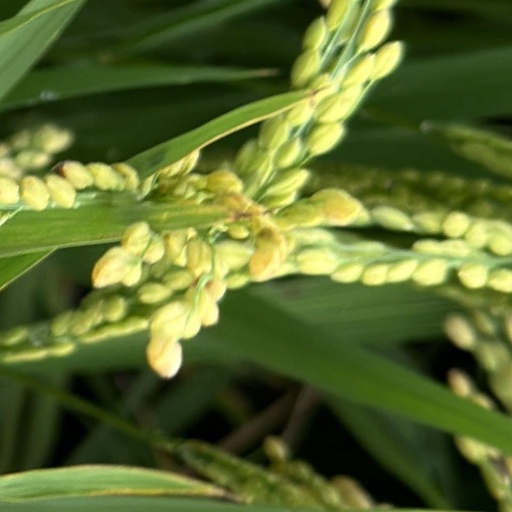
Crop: rice